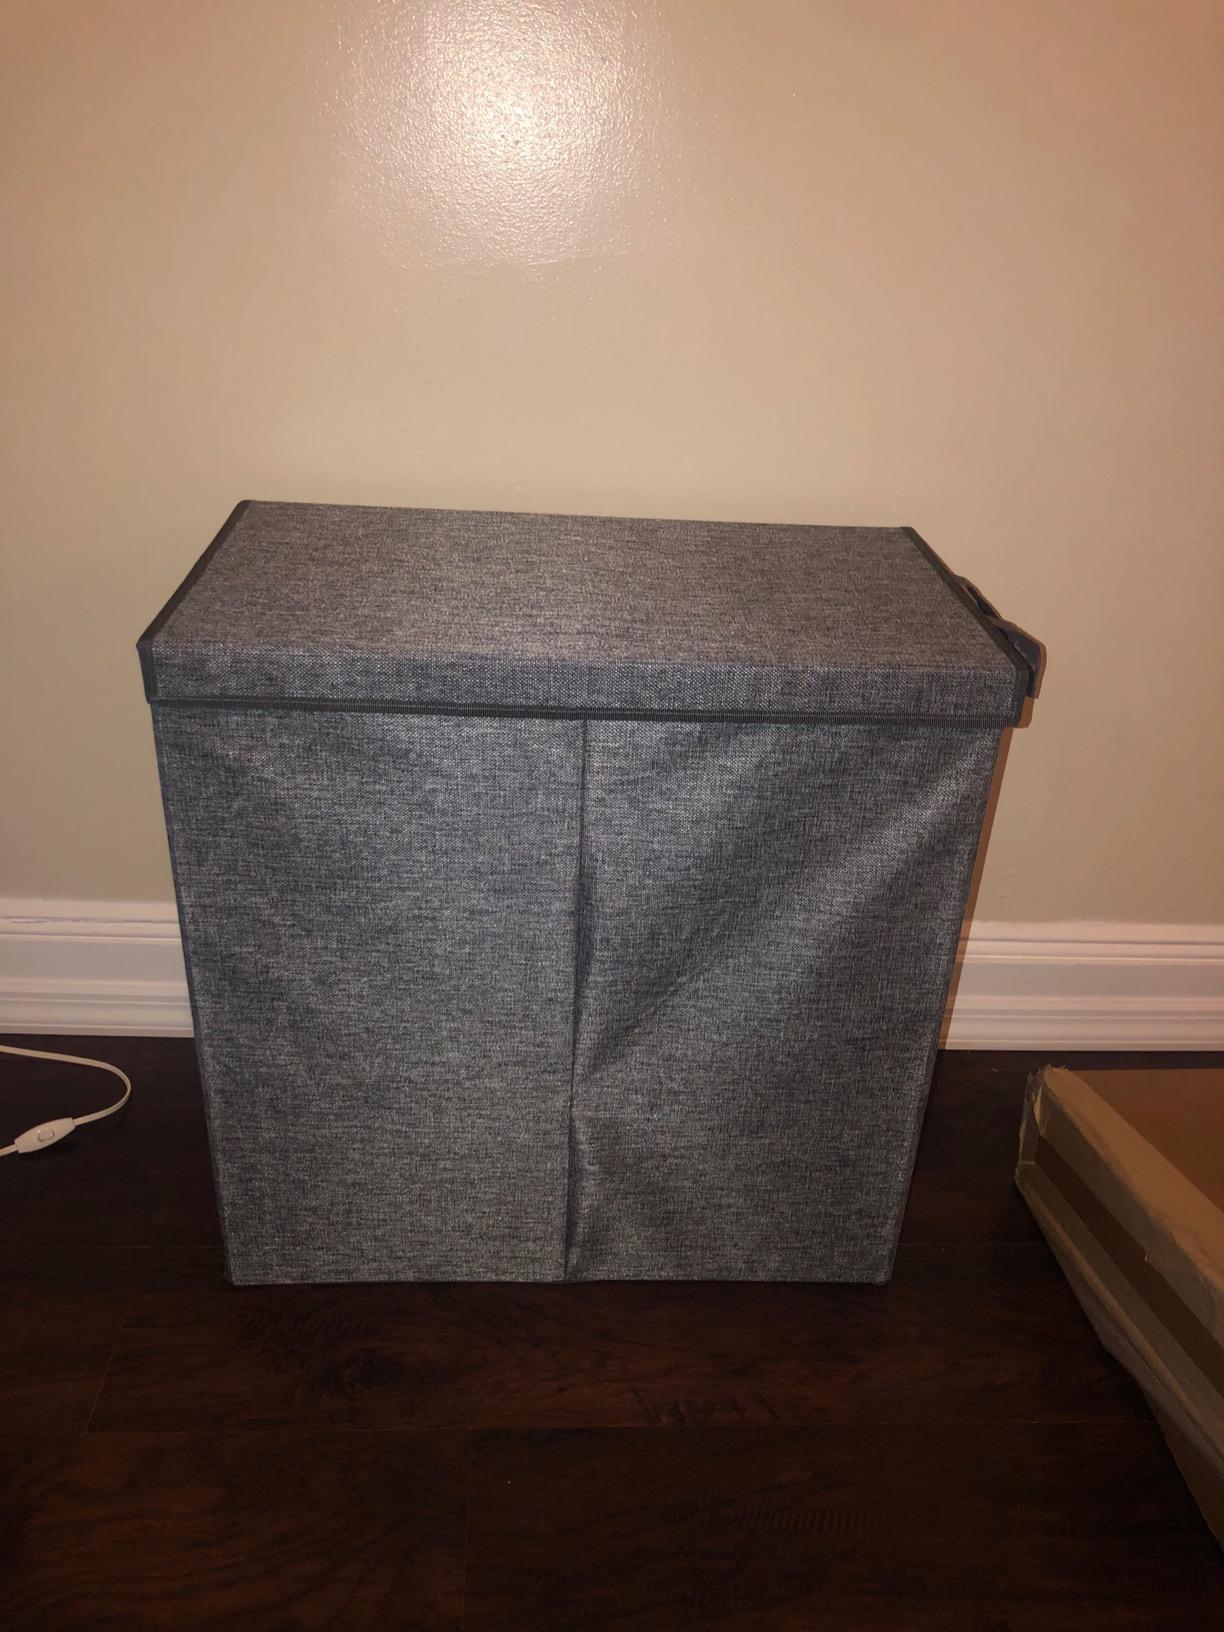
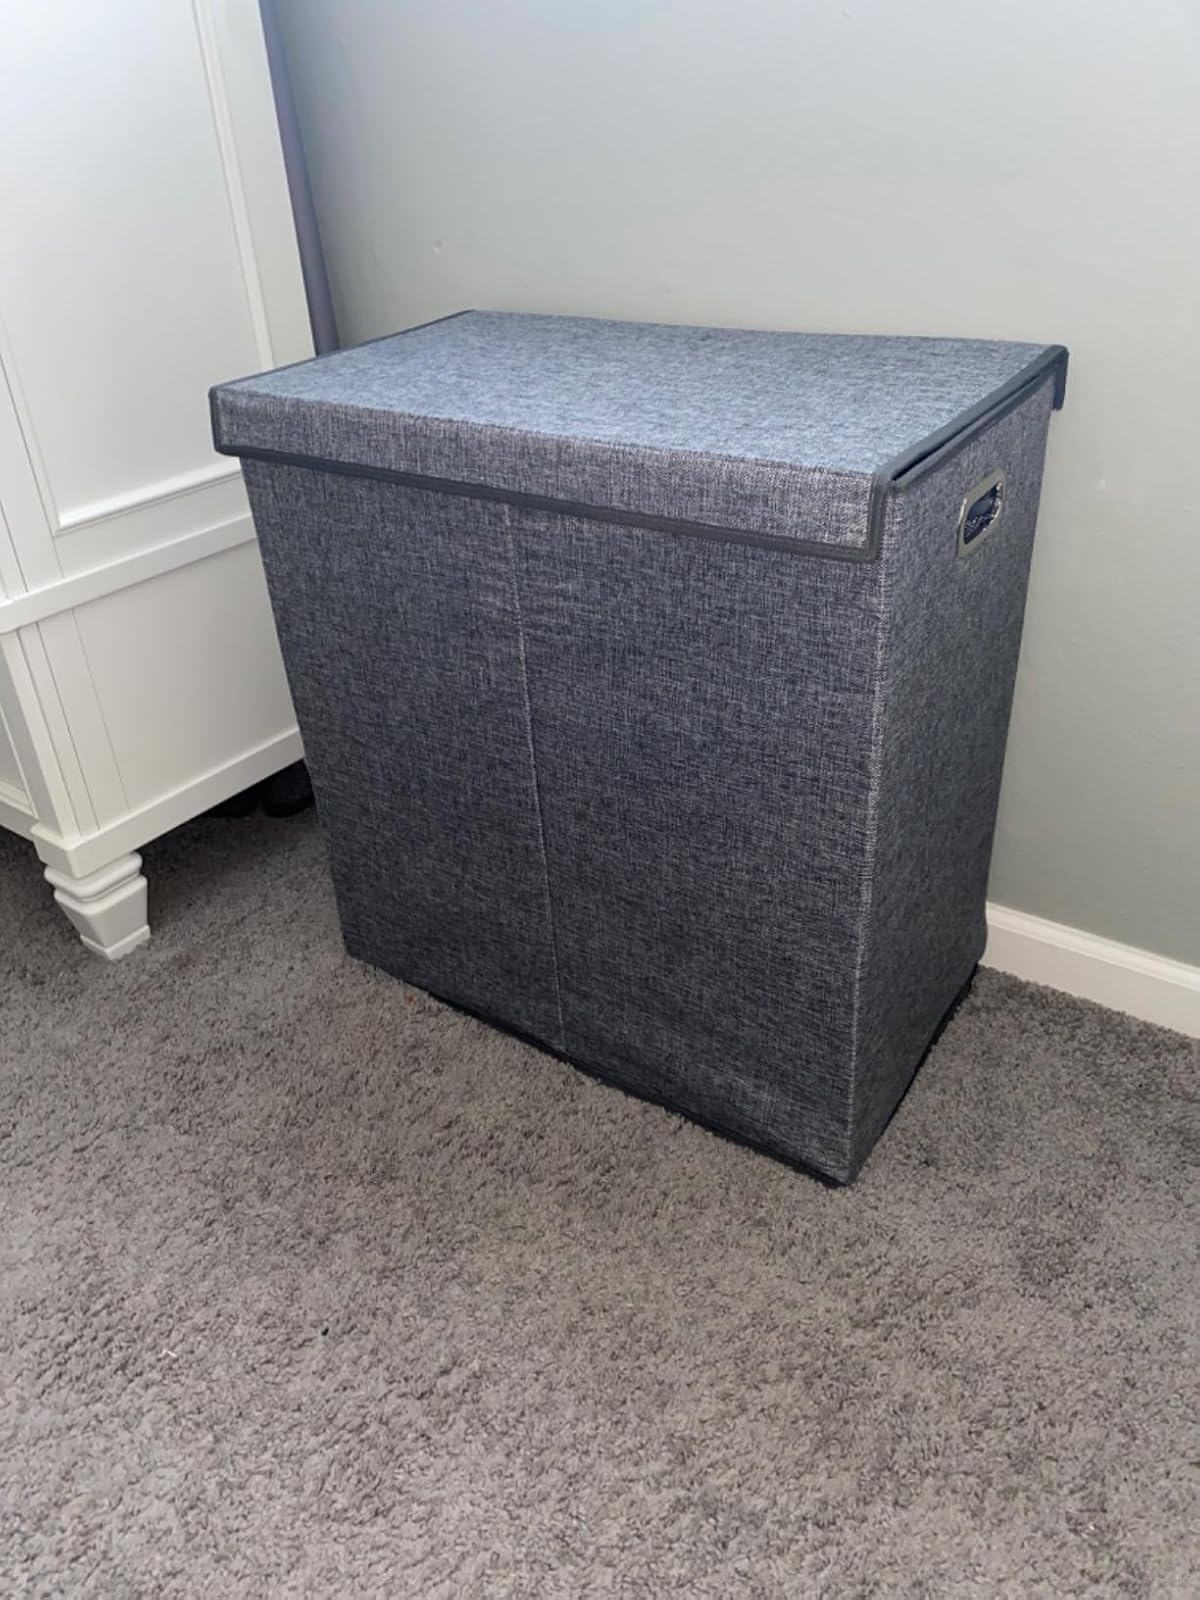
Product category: items_hamper
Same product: yes